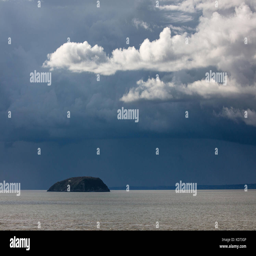
storm clouds over the island of person viewed